Adams v. Tanner

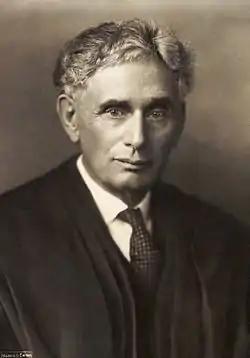
Brandeis J's dissent was notable as one of the first attempts to rely on policy documents in support of a judicial decision.

Justice Brandeis (with whom Justice Holmes, Clarke and McKenna dissented) laid out in his dissenting judgment why employment agency activities were a legitimate concern. He highlighted sources from US Labor Department giving examples of abuse, attempts in over thirty states to regulate and have free public agencies compete. He stated how all methods short of abolition had ultimately failed (601-9).